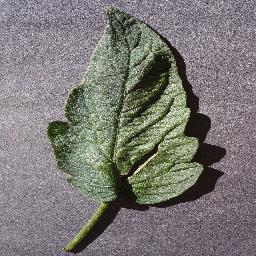
Label: Tomato___healthy